Taste the Blood of Dracula

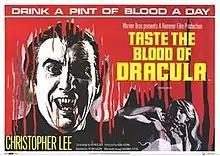
Theatrical release poster

Taste the Blood of Dracula is a 1970 British supernatural horror film produced by Hammer Film Productions. Directed by Peter Sasdy from a script by Anthony Hinds, it is the fifth installment in Hammer's "Dracula" series, and the fourth to star Christopher Lee as Count Dracula, the titular vampire. The film also features Geoffrey Keen and Gwen Watford.